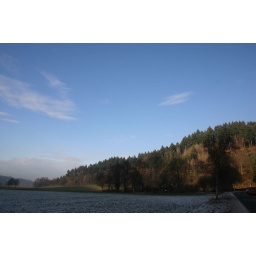
Dark black forest in the sun